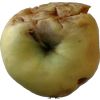
Label: Apple hit 1